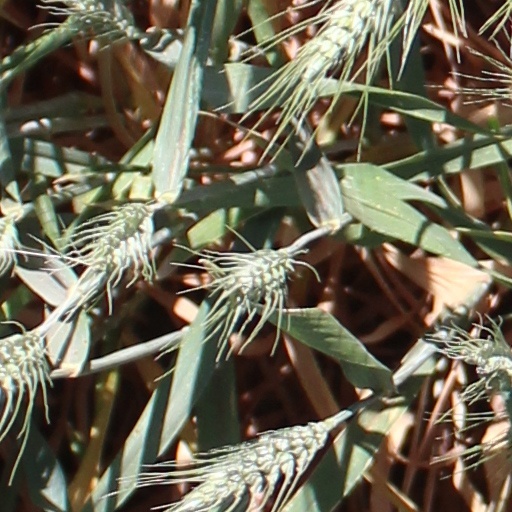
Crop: wheat